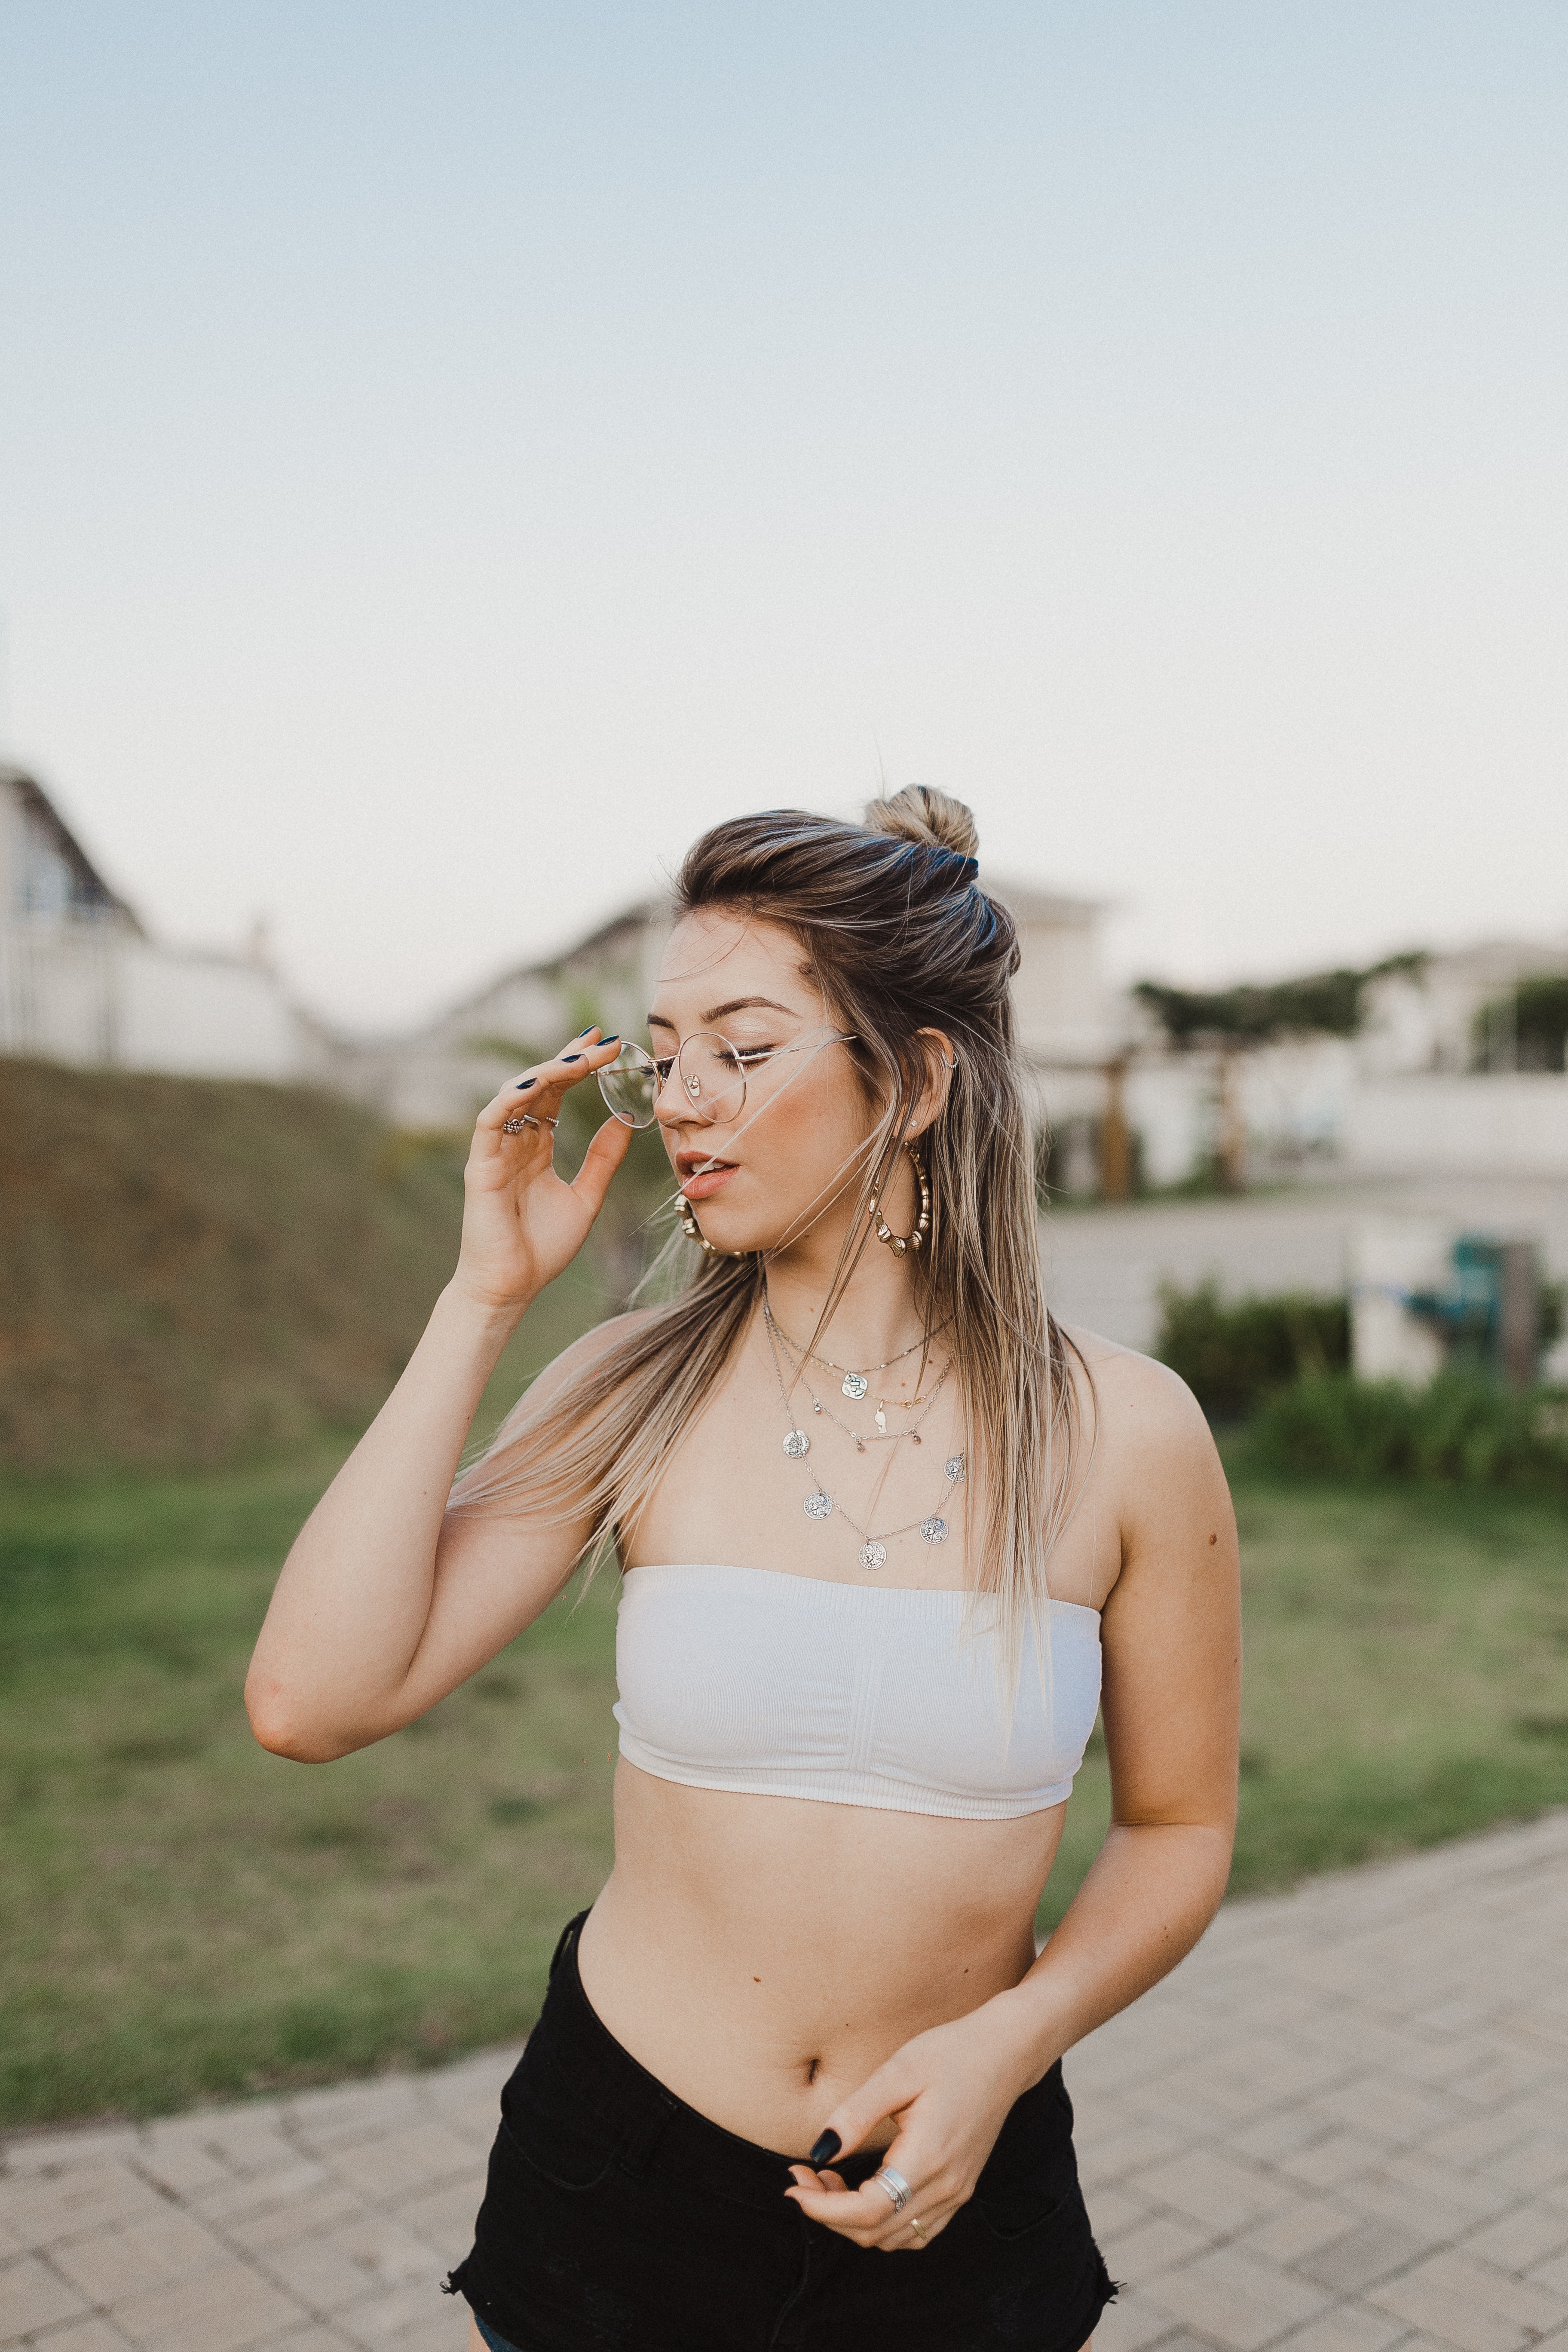
white, photograph, shoulder, skin, beauty, pink, abdomen, joint, arm, summer, smile, photo shoot, organ, photography, eye, lip, trunk, human body, waist, happy, model, long hair, dress, top, hand, stomach, neck, vacation, brown hair, flash photography, undergarment, human leg, portrait photography, sportswear, crop top, sleeveless shirt, beach